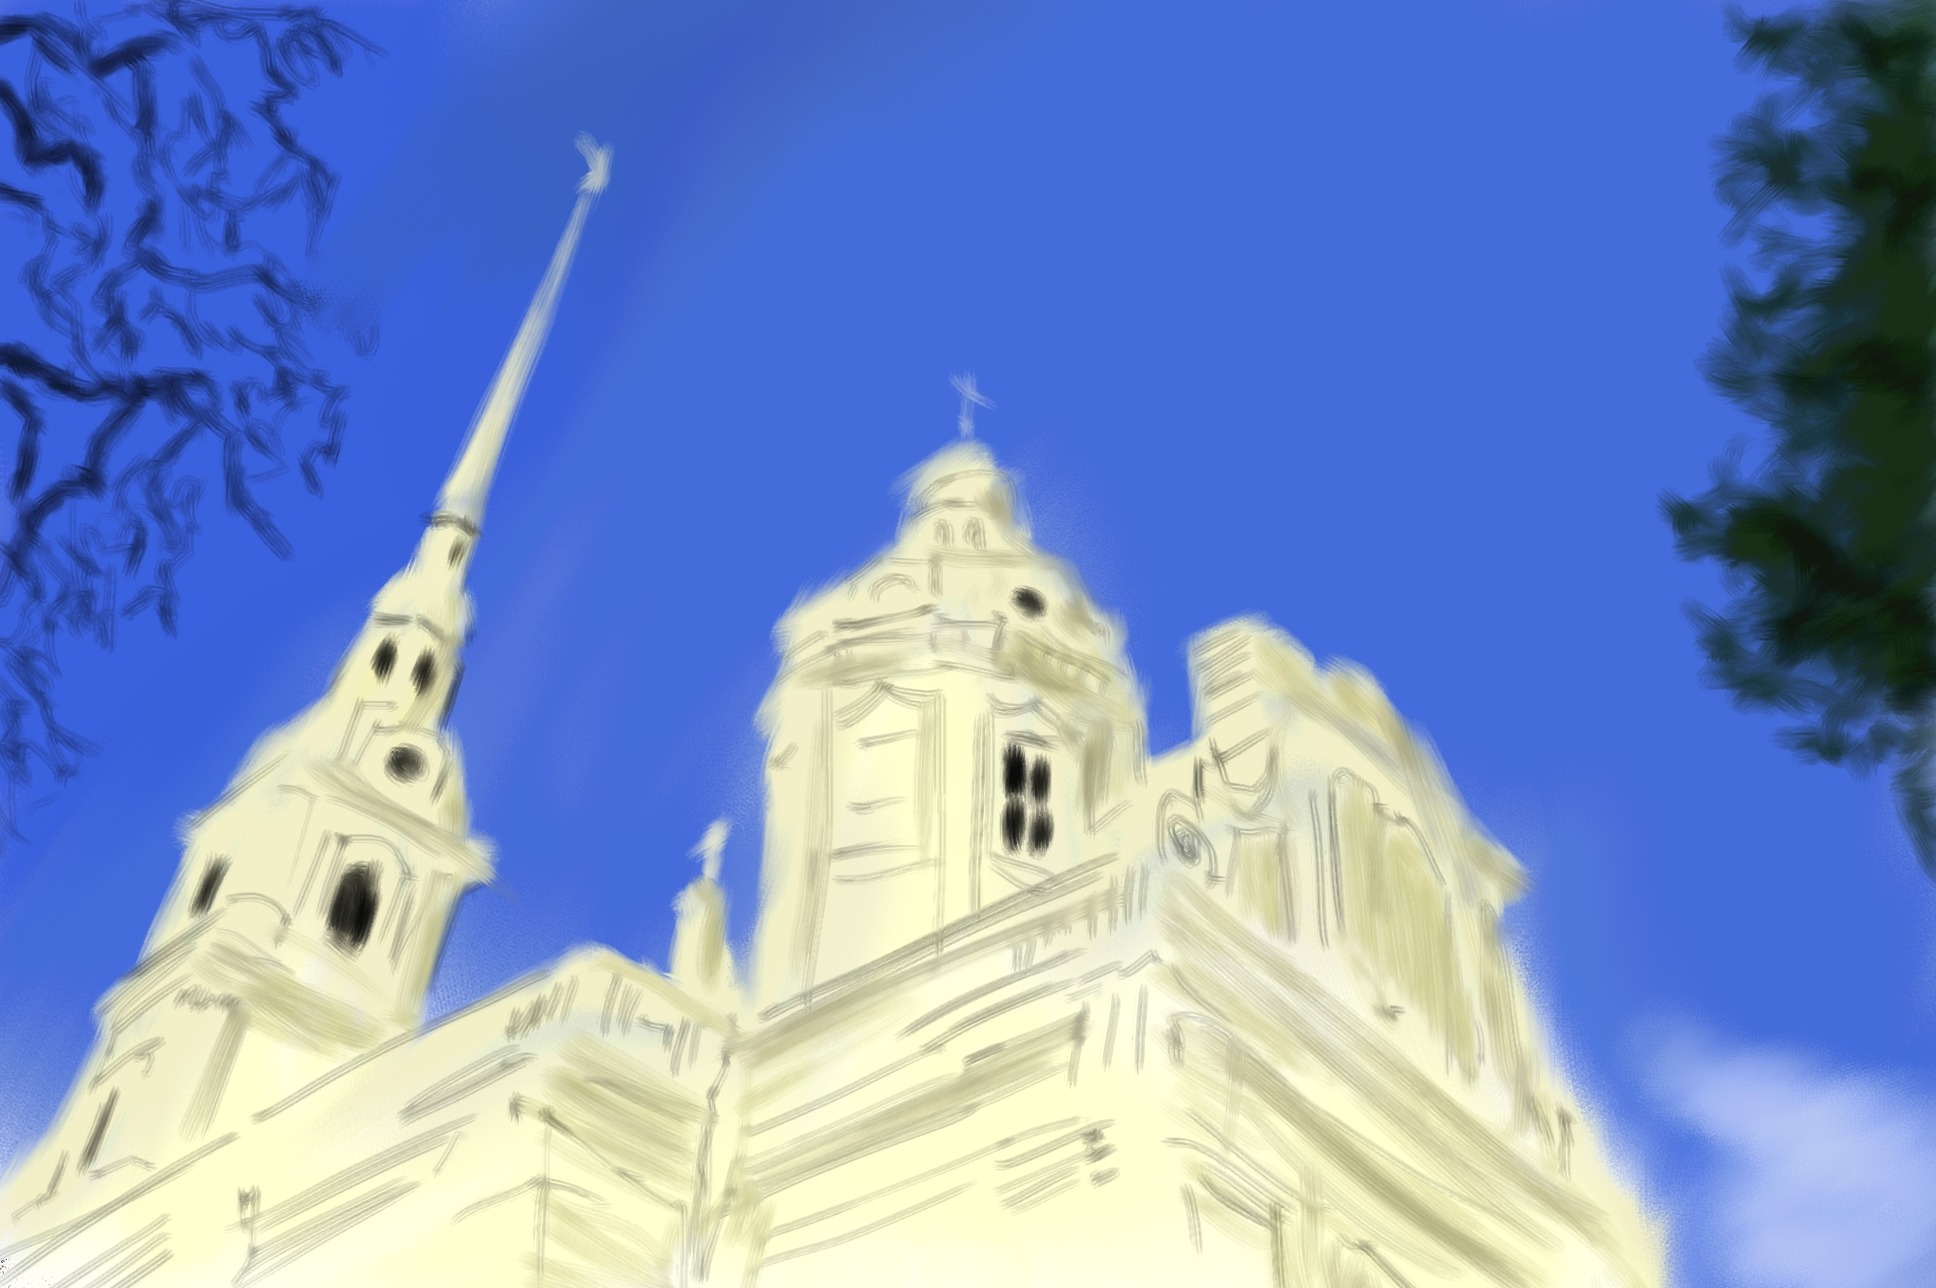
architecture, structure, building, old, city, tower, religion, landmark, church, cathedral, historic, tourism, place of worship, religious, design, spire, faith, steeple, worship, aged, architecture design